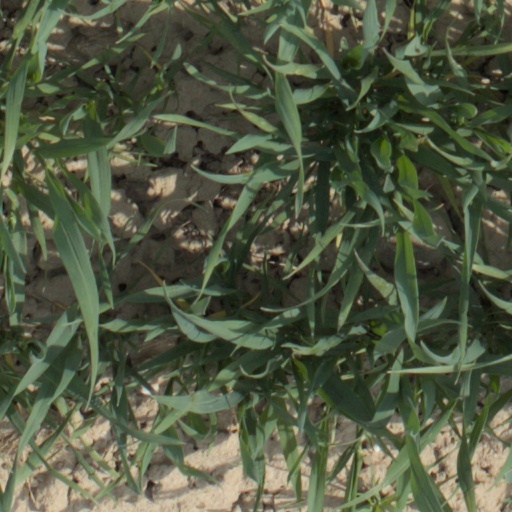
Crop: wheat